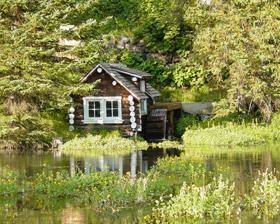
Building: Johnny Sack Cabin
Country: United States of America
Year built: 1934
United States historic place Sack, Johnny, Cabin U.S. National Register of Historic Places Show map of Idaho Show map of the United States Location Big Springs, Idaho , near Island Park, Idaho Coordinates 44°30′01″N 111°15′18″W / 44.500247°N 111.254945°W / 44.500247; -111.254945 Area less than one acre Built 1932-34 Architectural style Log Bungalow NRHP reference No. 79000788 Added to NRHP April 19, 1979 The Johnny Sack Cabin , at Big Springs, Idaho near Island Park , is a log bungalow built in 1932–34.  It was listed on the National Register of Historic Places in 1979. It is a very well-made bungalow, about 20 by 27 feet (6.1 m × 8.2 m) in plan, with porches as extensions. It was built by German immigrant carpenter Johnny Sack, but its design seems from then-modern bungalow style, rather than from German origins. References